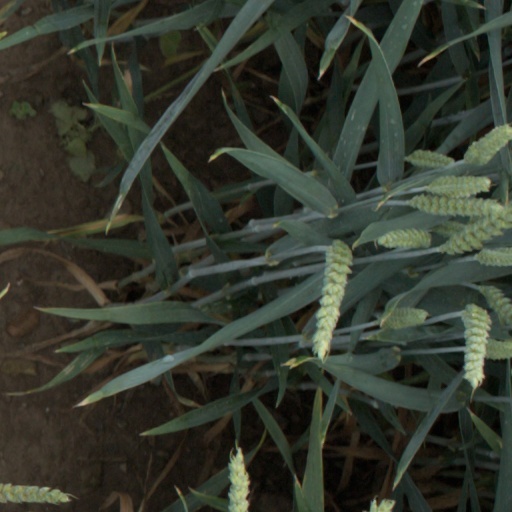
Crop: wheat